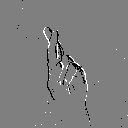
ASL letter: r